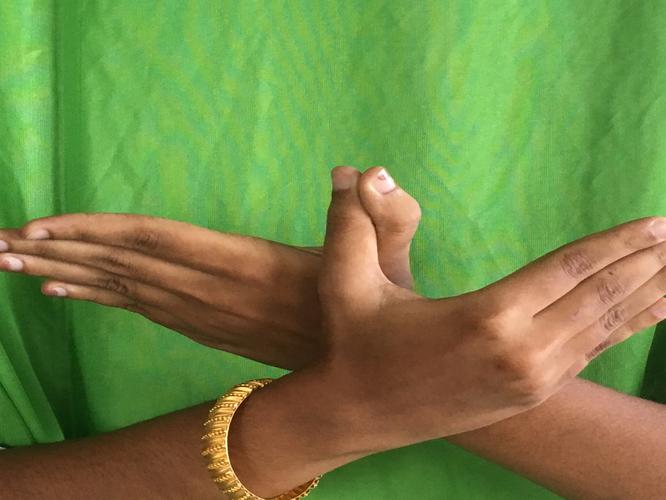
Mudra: Garuda
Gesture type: double_hand